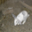
Label: rabbit